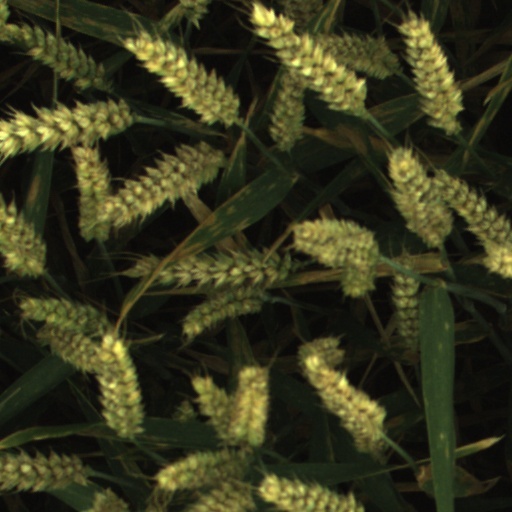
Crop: wheat